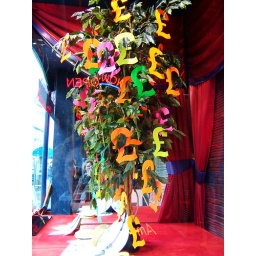
This caught my eye in a shop window after we got off the bus near Cardiff Castle.